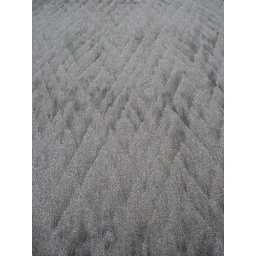
Formations in the black sand